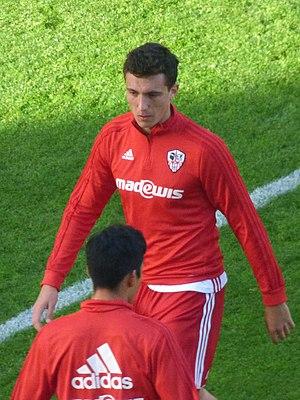
Lucas Pellegrini avant le match RC Lens - AC Ajaccio, comptant pour la dix-neuvième journée du championnat de France de Ligue 2 2018-2019, le 22 décembre 2018, au Stade Bollaert-Delelis de Lens.